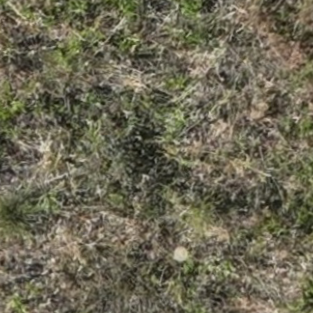
Month: july